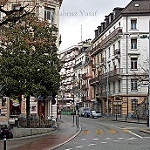
Label: street